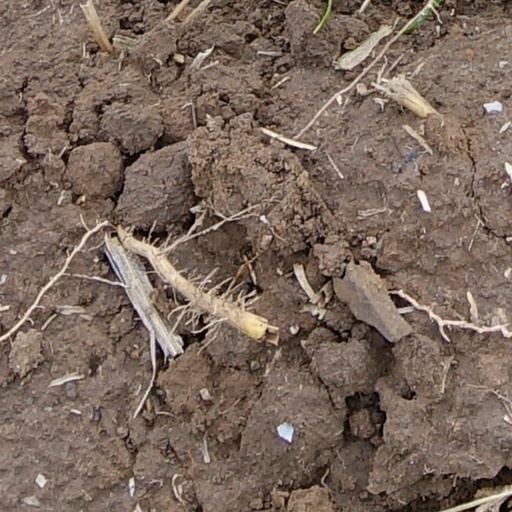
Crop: wheat